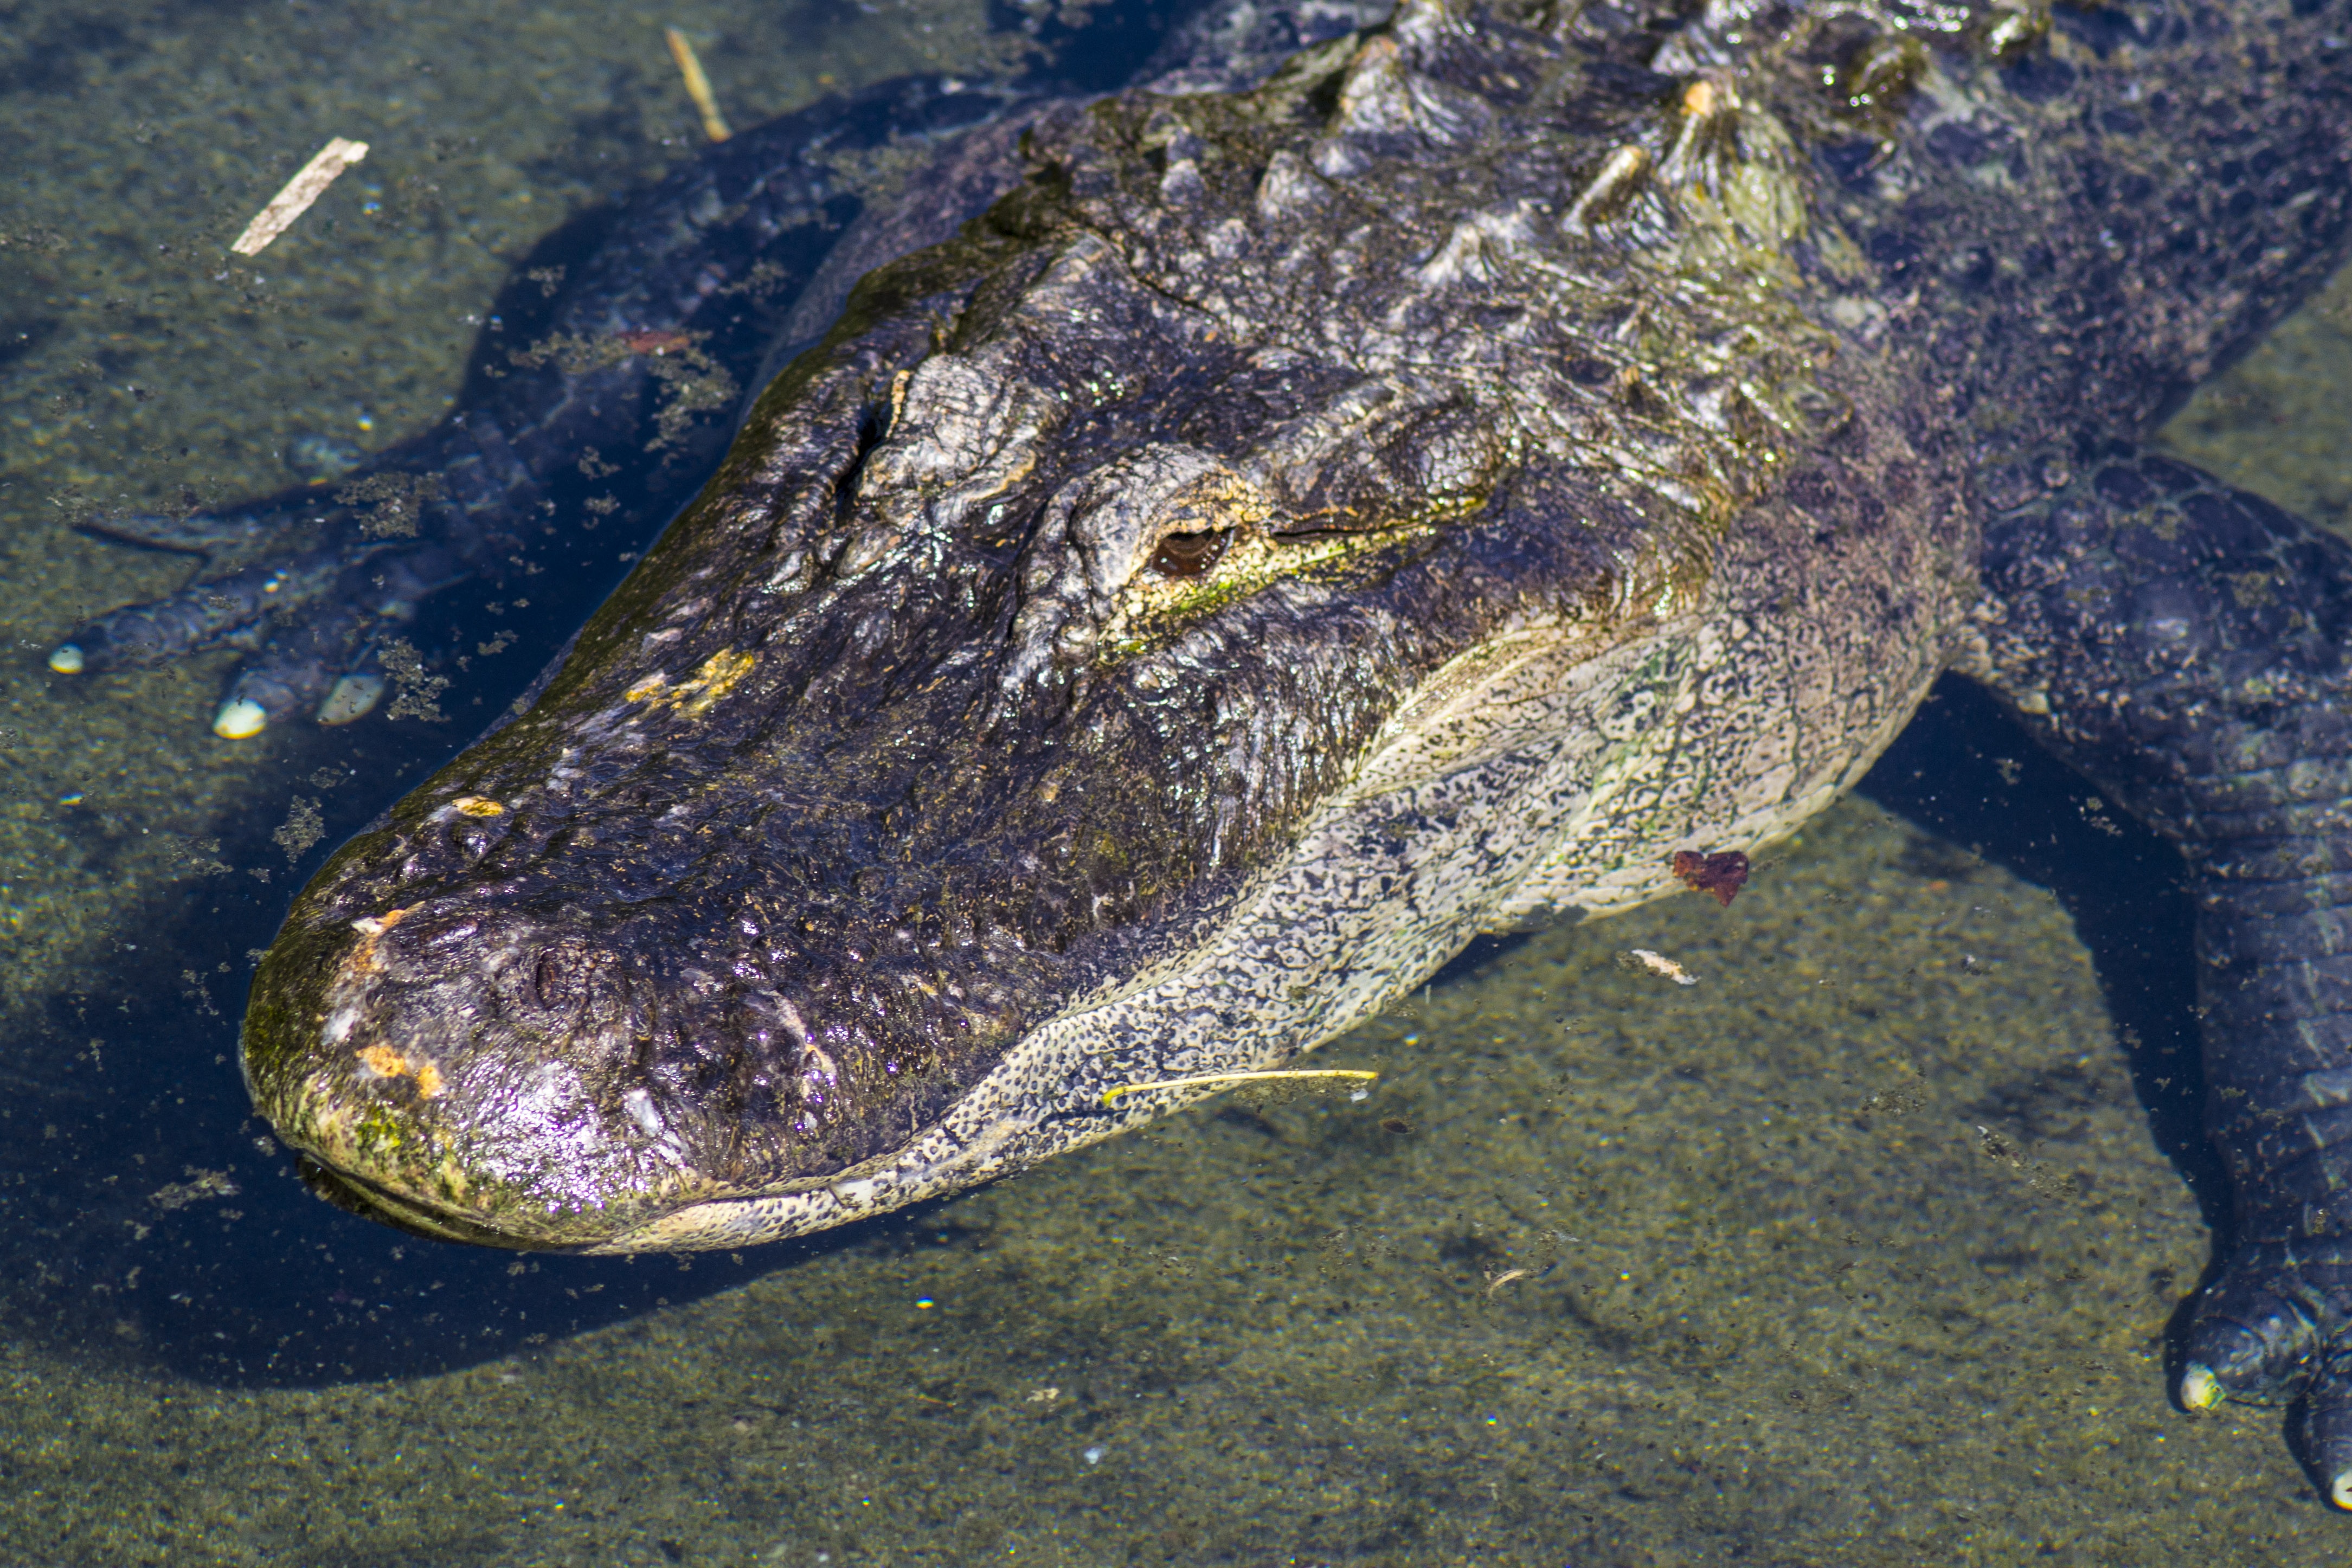
wildlife, zoo, biology, reptile, fauna, crocodile, alligator, captivity, vertebrate, cayman, crocodilia, american alligator, marine biology, nile crocodile